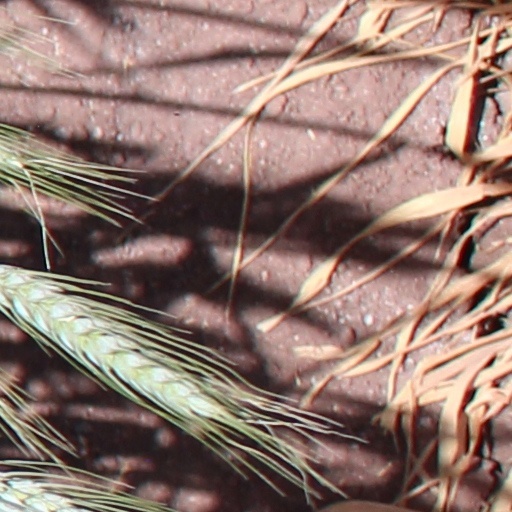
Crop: wheat